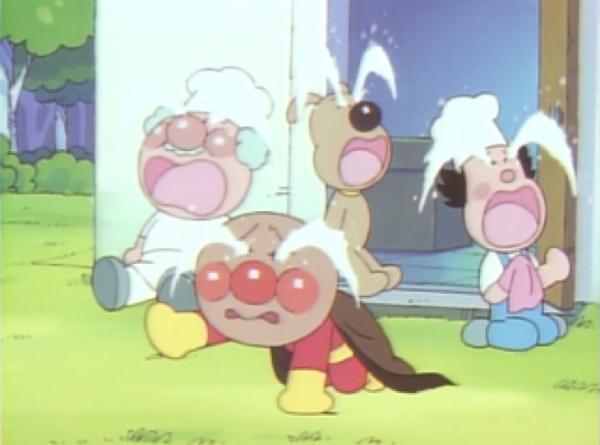
回答: バイキンマン「玉ねぎのみじん切りを見せただけで勝てるとはな...。」